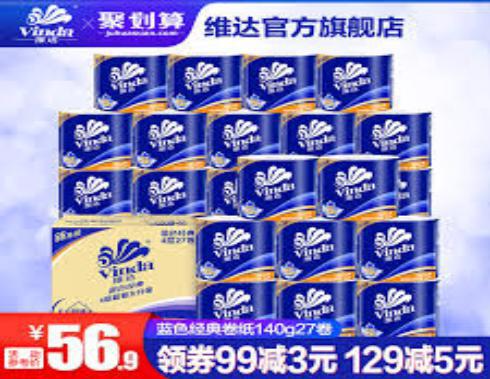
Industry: Necessities